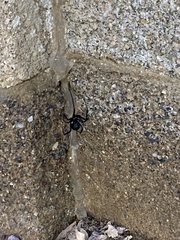
Species: Lactrodectus_hesperus